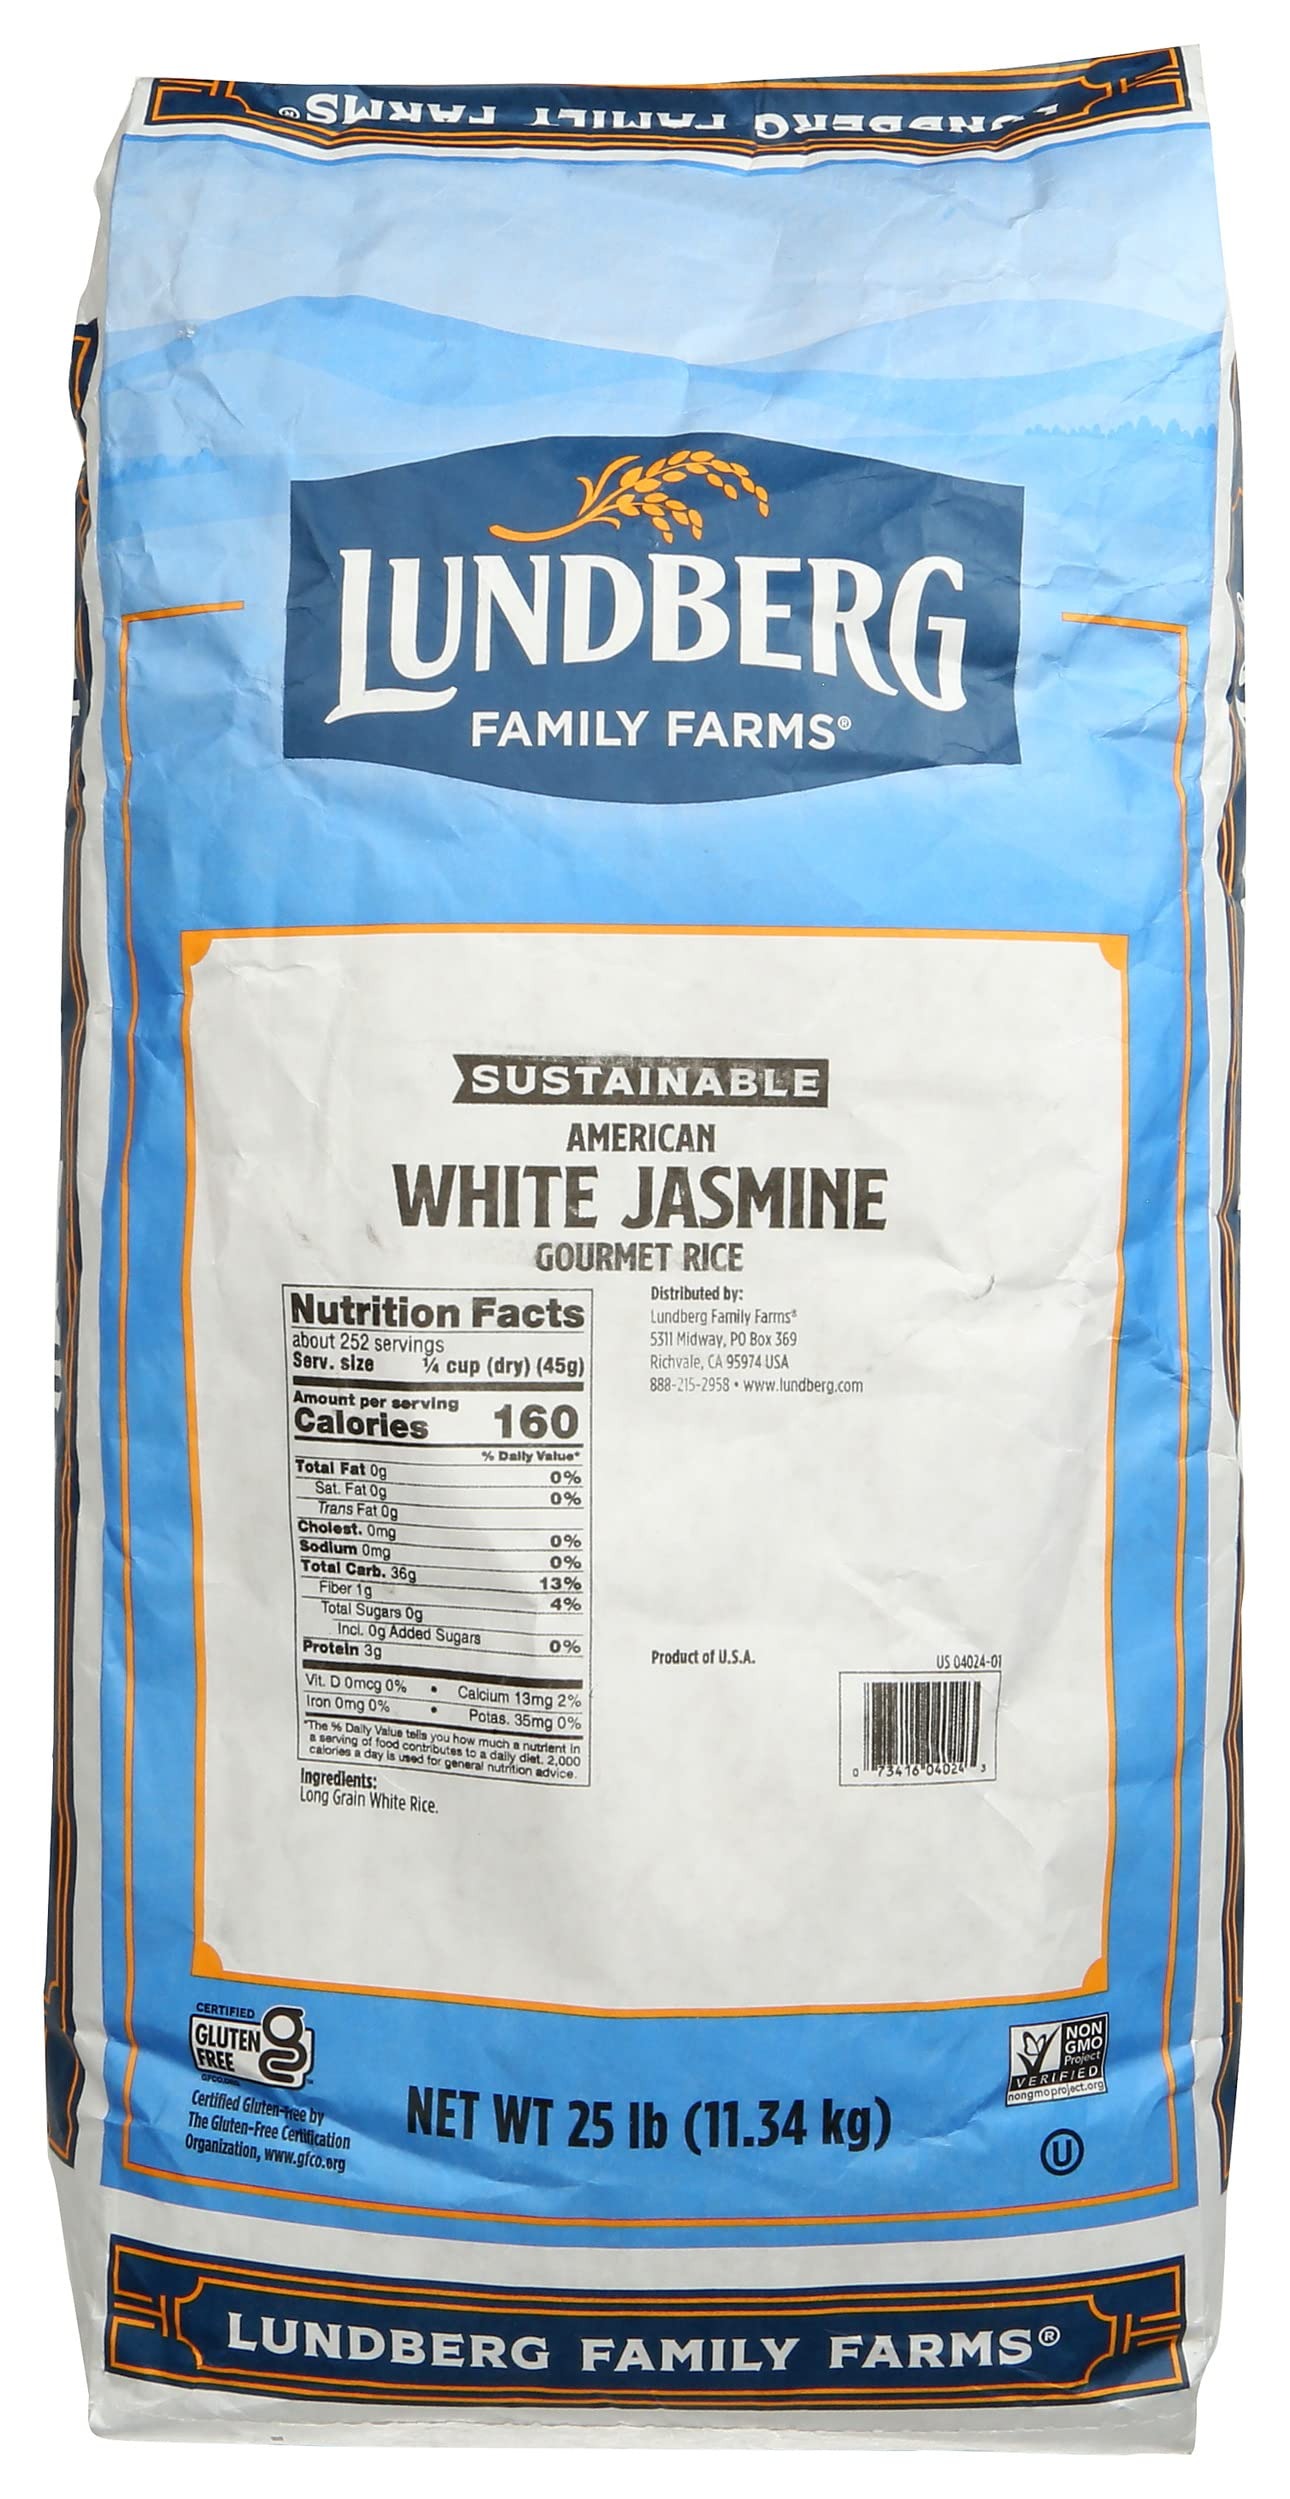
Item Name: Lundberg Organic Jasmine White Rice, Whole Grain, Gluten Free, Non GMO, 25 LB (Pack of 1)
Bullet Point: Lundberg Organic Jasmine White Rice, Whole Grain, Gluten Free, Non GMO, 25 LB (Pack of 1)
Value: 400.0
Unit: Fl Oz

Price: 120.99